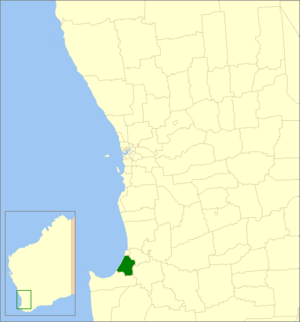
Le Comté de Capel est une zone d'administration locale dans le sud-ouest de l'Australie-Occidentale en Australie à environ 200 km au sud de Perth.